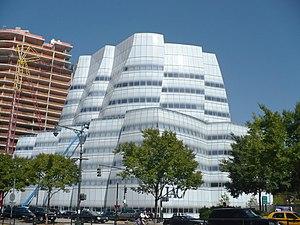
La Onzième Avenue est une avenue de Manhattan, à New York. Au nord de la 60ᵉ Rue, la Onzième Avenue prend le nom de West End Avenue. L'avenue se situe près de l’Hudson.
IAC building est un immeuble conçu par l'architecte Frank Gehry et dont la construction a été achevée en 2007. Il est situé à l'angle de onzième Avenue et de la 19ᵉ rue de Manhattan, à New York. Il est le siège social de la firme américaine de tourisme IAC/InterActiveCorp.
Chelsea est un quartier de New York, situé à l'ouest de l'arrondissement de Manhattan approximativement entre la Huitième Avenue à l'est, l'Hudson River à l'ouest, la 34ᵉ rue au nord et la 14ᵉ rue au sud.